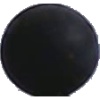
Label: Grape Blue 1